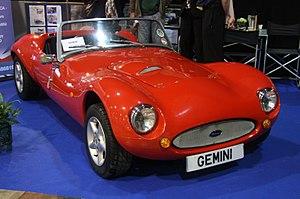
L'Autotune Gemini est une barquette sportive ressemblant à la Jaguar XKSS produite par l'artisan anglais Autotune depuis 1987.